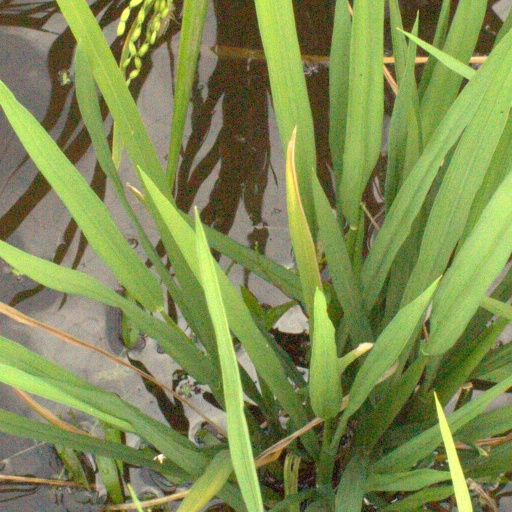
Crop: rice